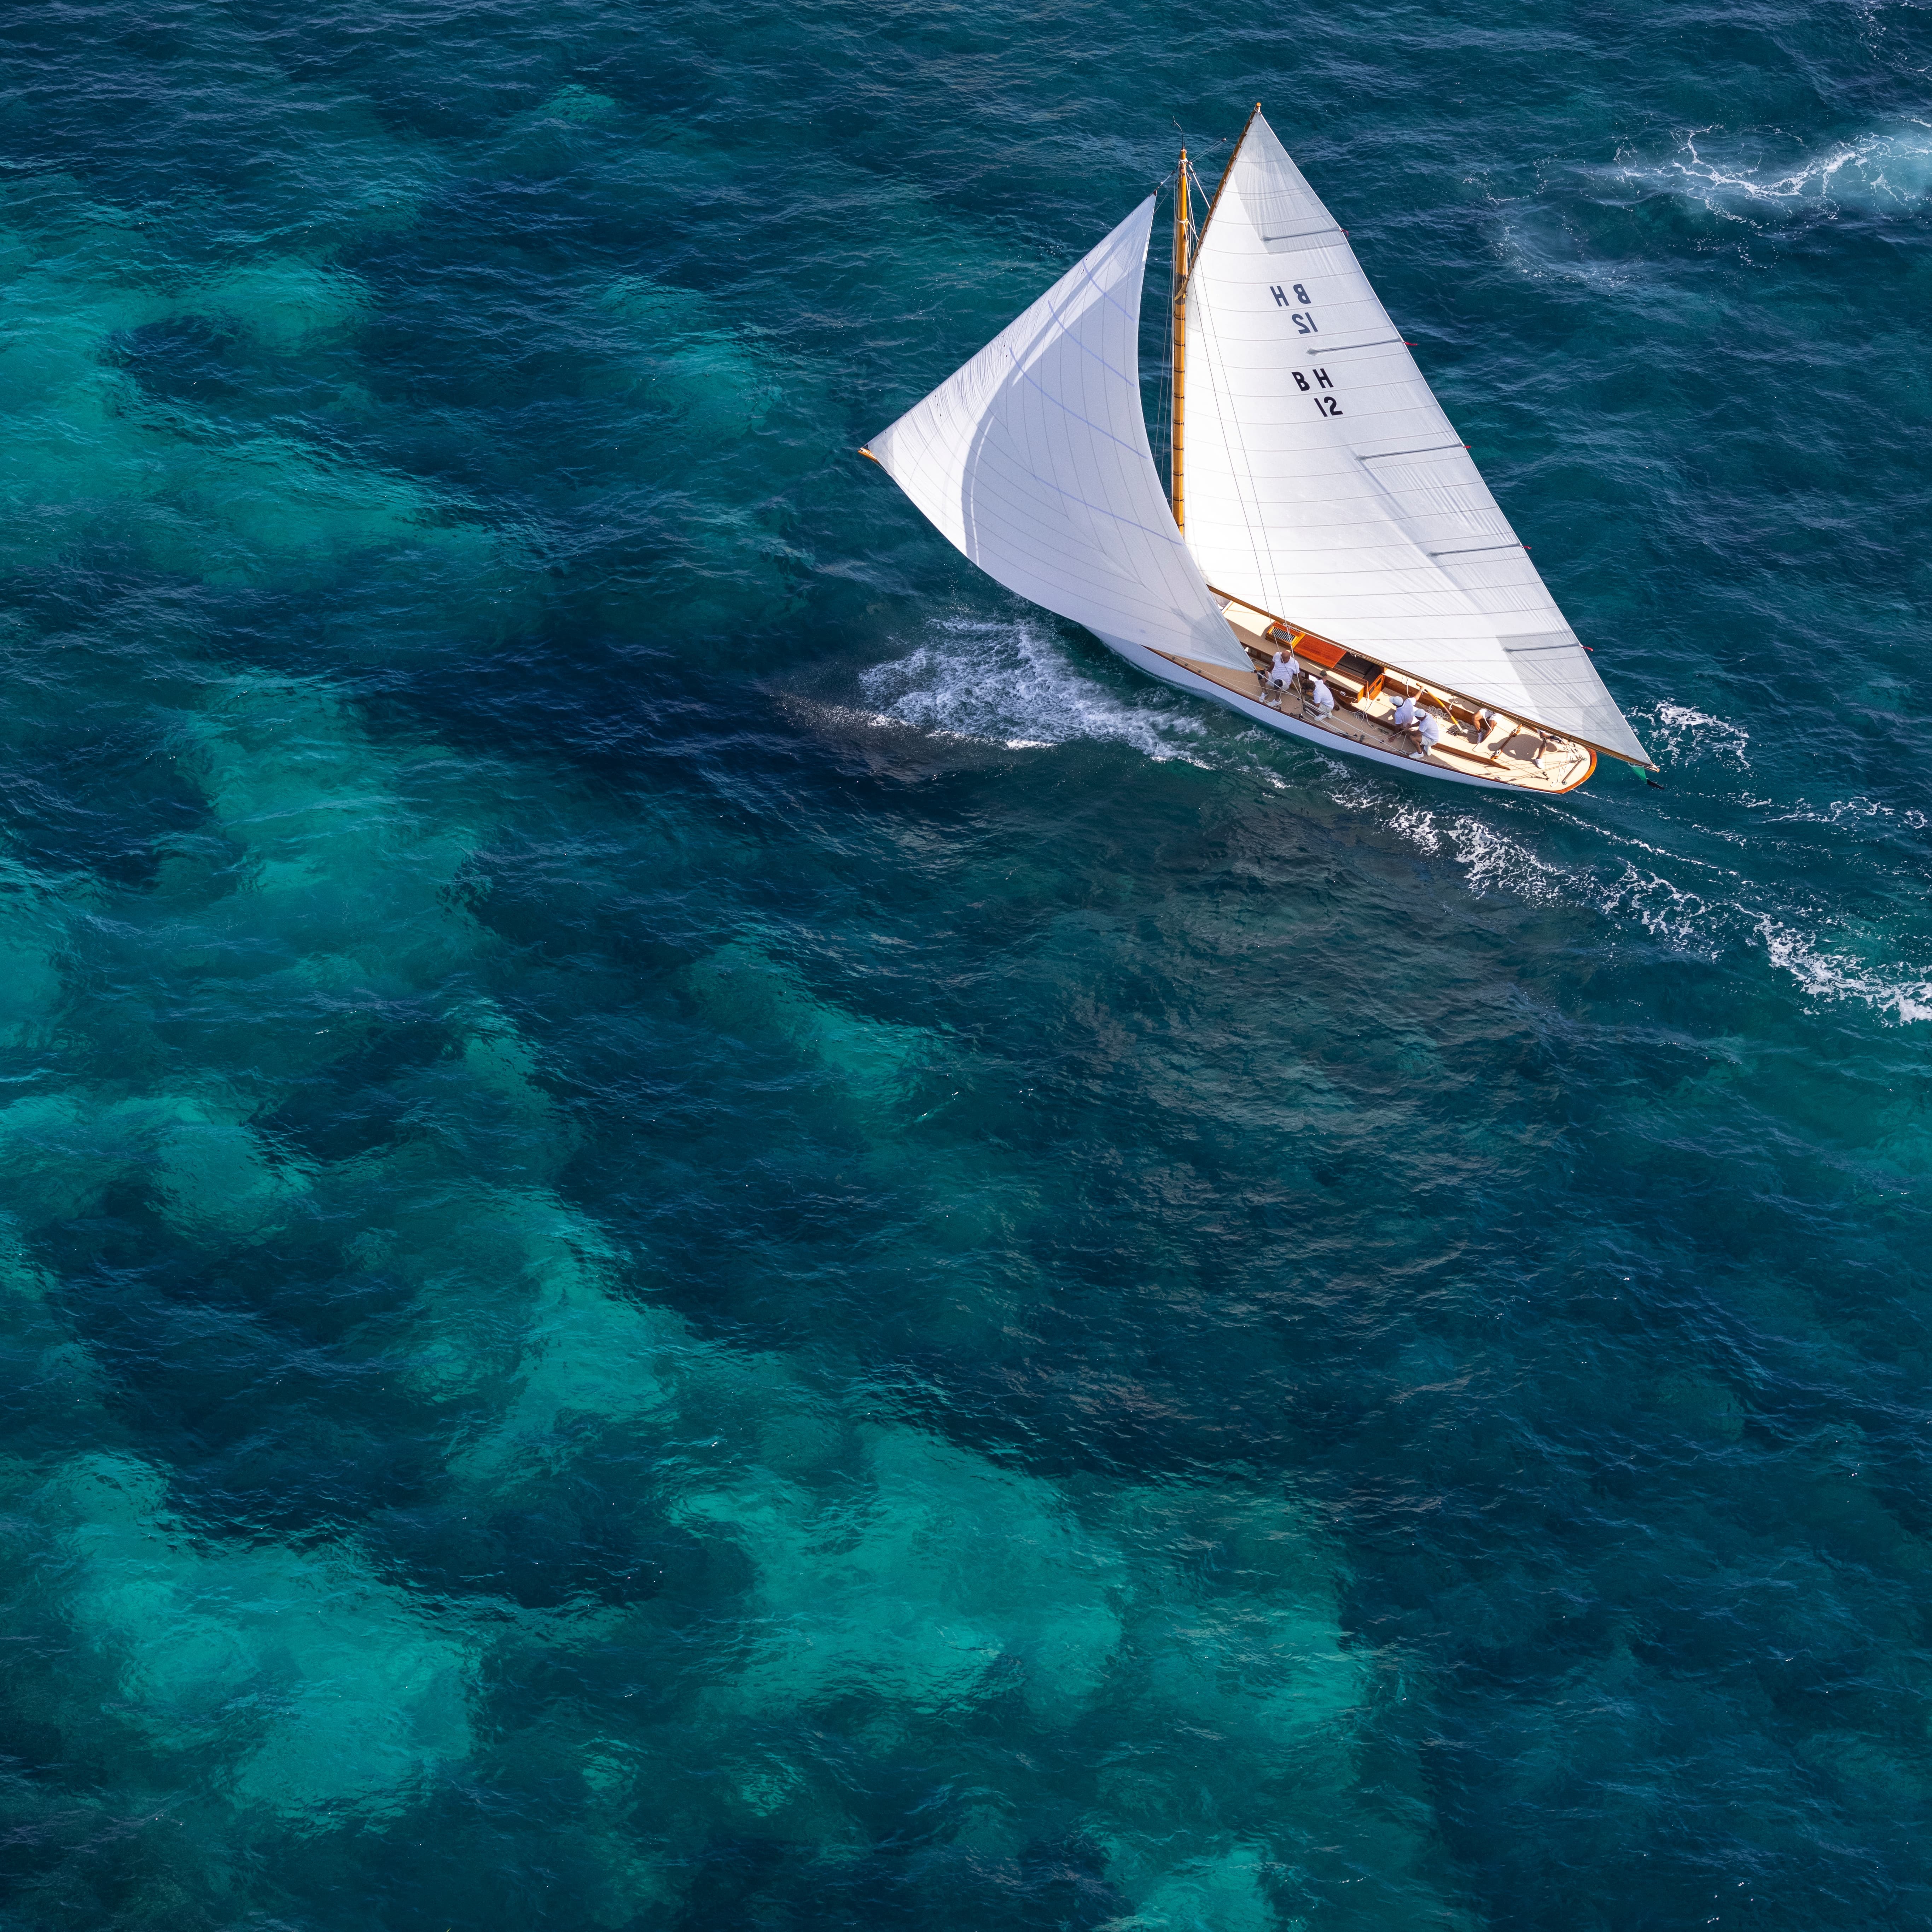
natural, water, boat, watercraft, body of water, naval architecture, sailing, sailboat, mast, wind, ship, windsports, wind wave, recreation, sail, leisure, skiff, lake, sports, triangle, water transportation, vehicle, boats and boating equipment and supplies, ocean, slope, water sport, sound, wave, surface water sports, boating, sea, tropics, channel